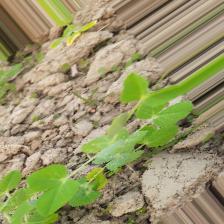
Label: Powdery Mildew